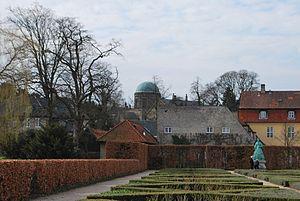
L'observatoire d'Østervold est un ancien observatoire astronomique situé à Copenhague, au Danemark. Ouvert en 1861 en remplacement de l'observatoire de Rundetårn, il appartient et est géré par l'université de Copenhague.